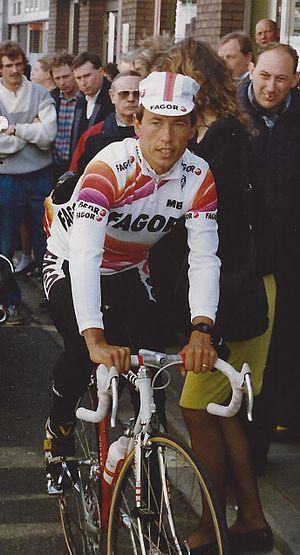
EDDY SCHEPERS
Eddy Schepers est un ancien coureur cycliste belge, d'un mètre 70 et de 60 kg. Professionnel de 1978 à 1990, il a notamment remporté le Tour de l'Avenir. Il a participé huit fois au Tour de France et a accompagné l'Irlandais Stephen Roche dans son doublé Tour d'Italie-Tour de France en 1987, avec l'équipe Carrera.